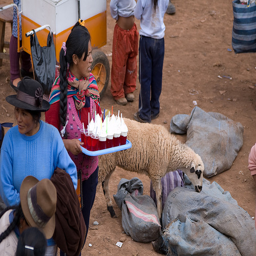
The lamb checks out the duffle bag to see what's inside
A woman carries food on a tray while a sheep looks at something.
a person holding a tray of red drinks with white toppings on a dirt ground next to a lamb.
A cute sheep surrounded by a crowd of people.
A woman is walking around with a trey of snacks.